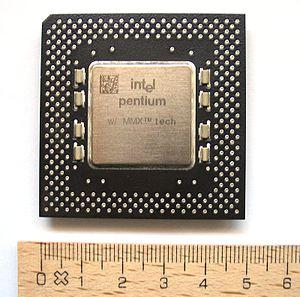
MMX, MultiMedia eXtensions, est un jeu d'instructions pour les microprocesseurs de type x86. Composé de 57 instructions, il est apparu sur les processeurs Intel Pentium MMX, puis sur les compatibles AMD K6 et ultérieurs et Cyrix MII. Elles permettent d'accélérer certaines opérations répétitives dans des domaines tels que le traitement de l'image 2D, du son et des communications.